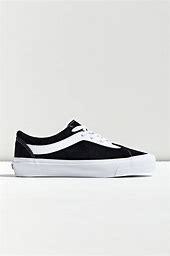
Brand: Vans
Model: Bold NI